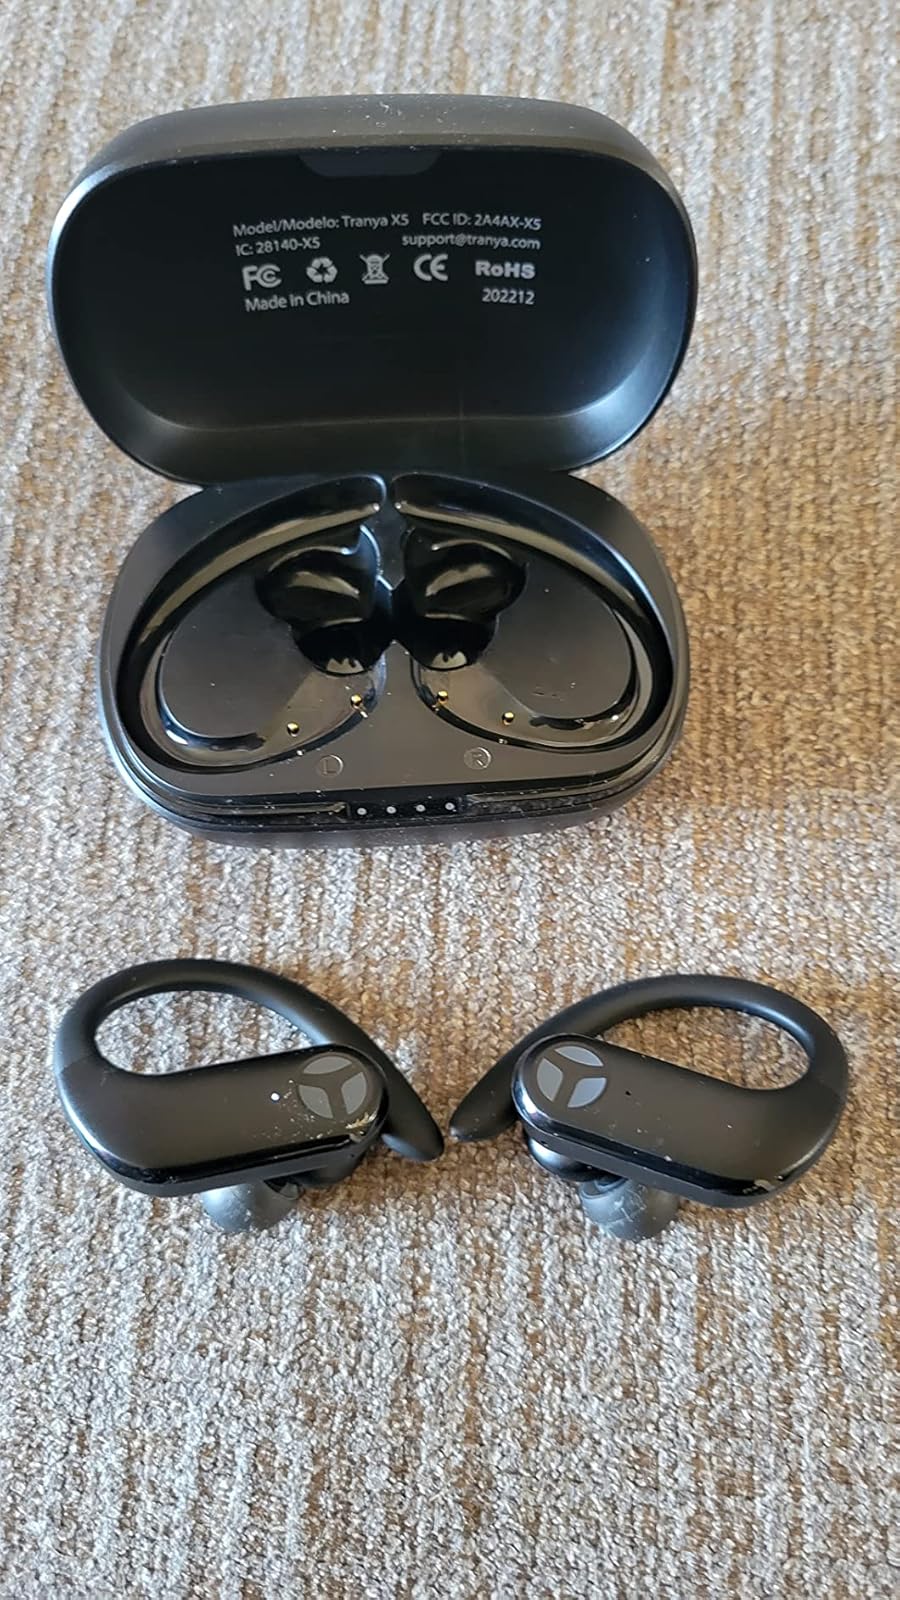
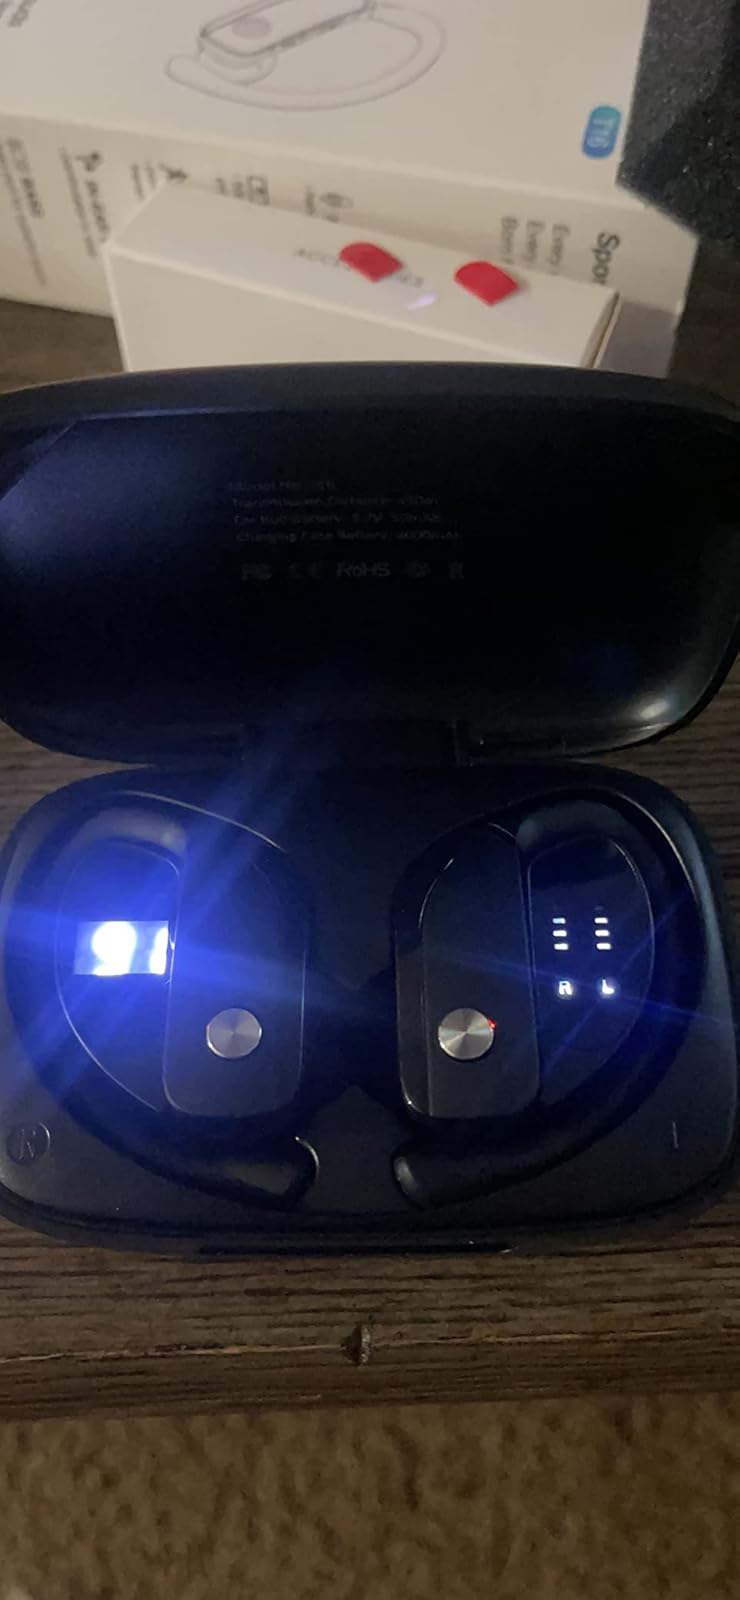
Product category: earbuds
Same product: no